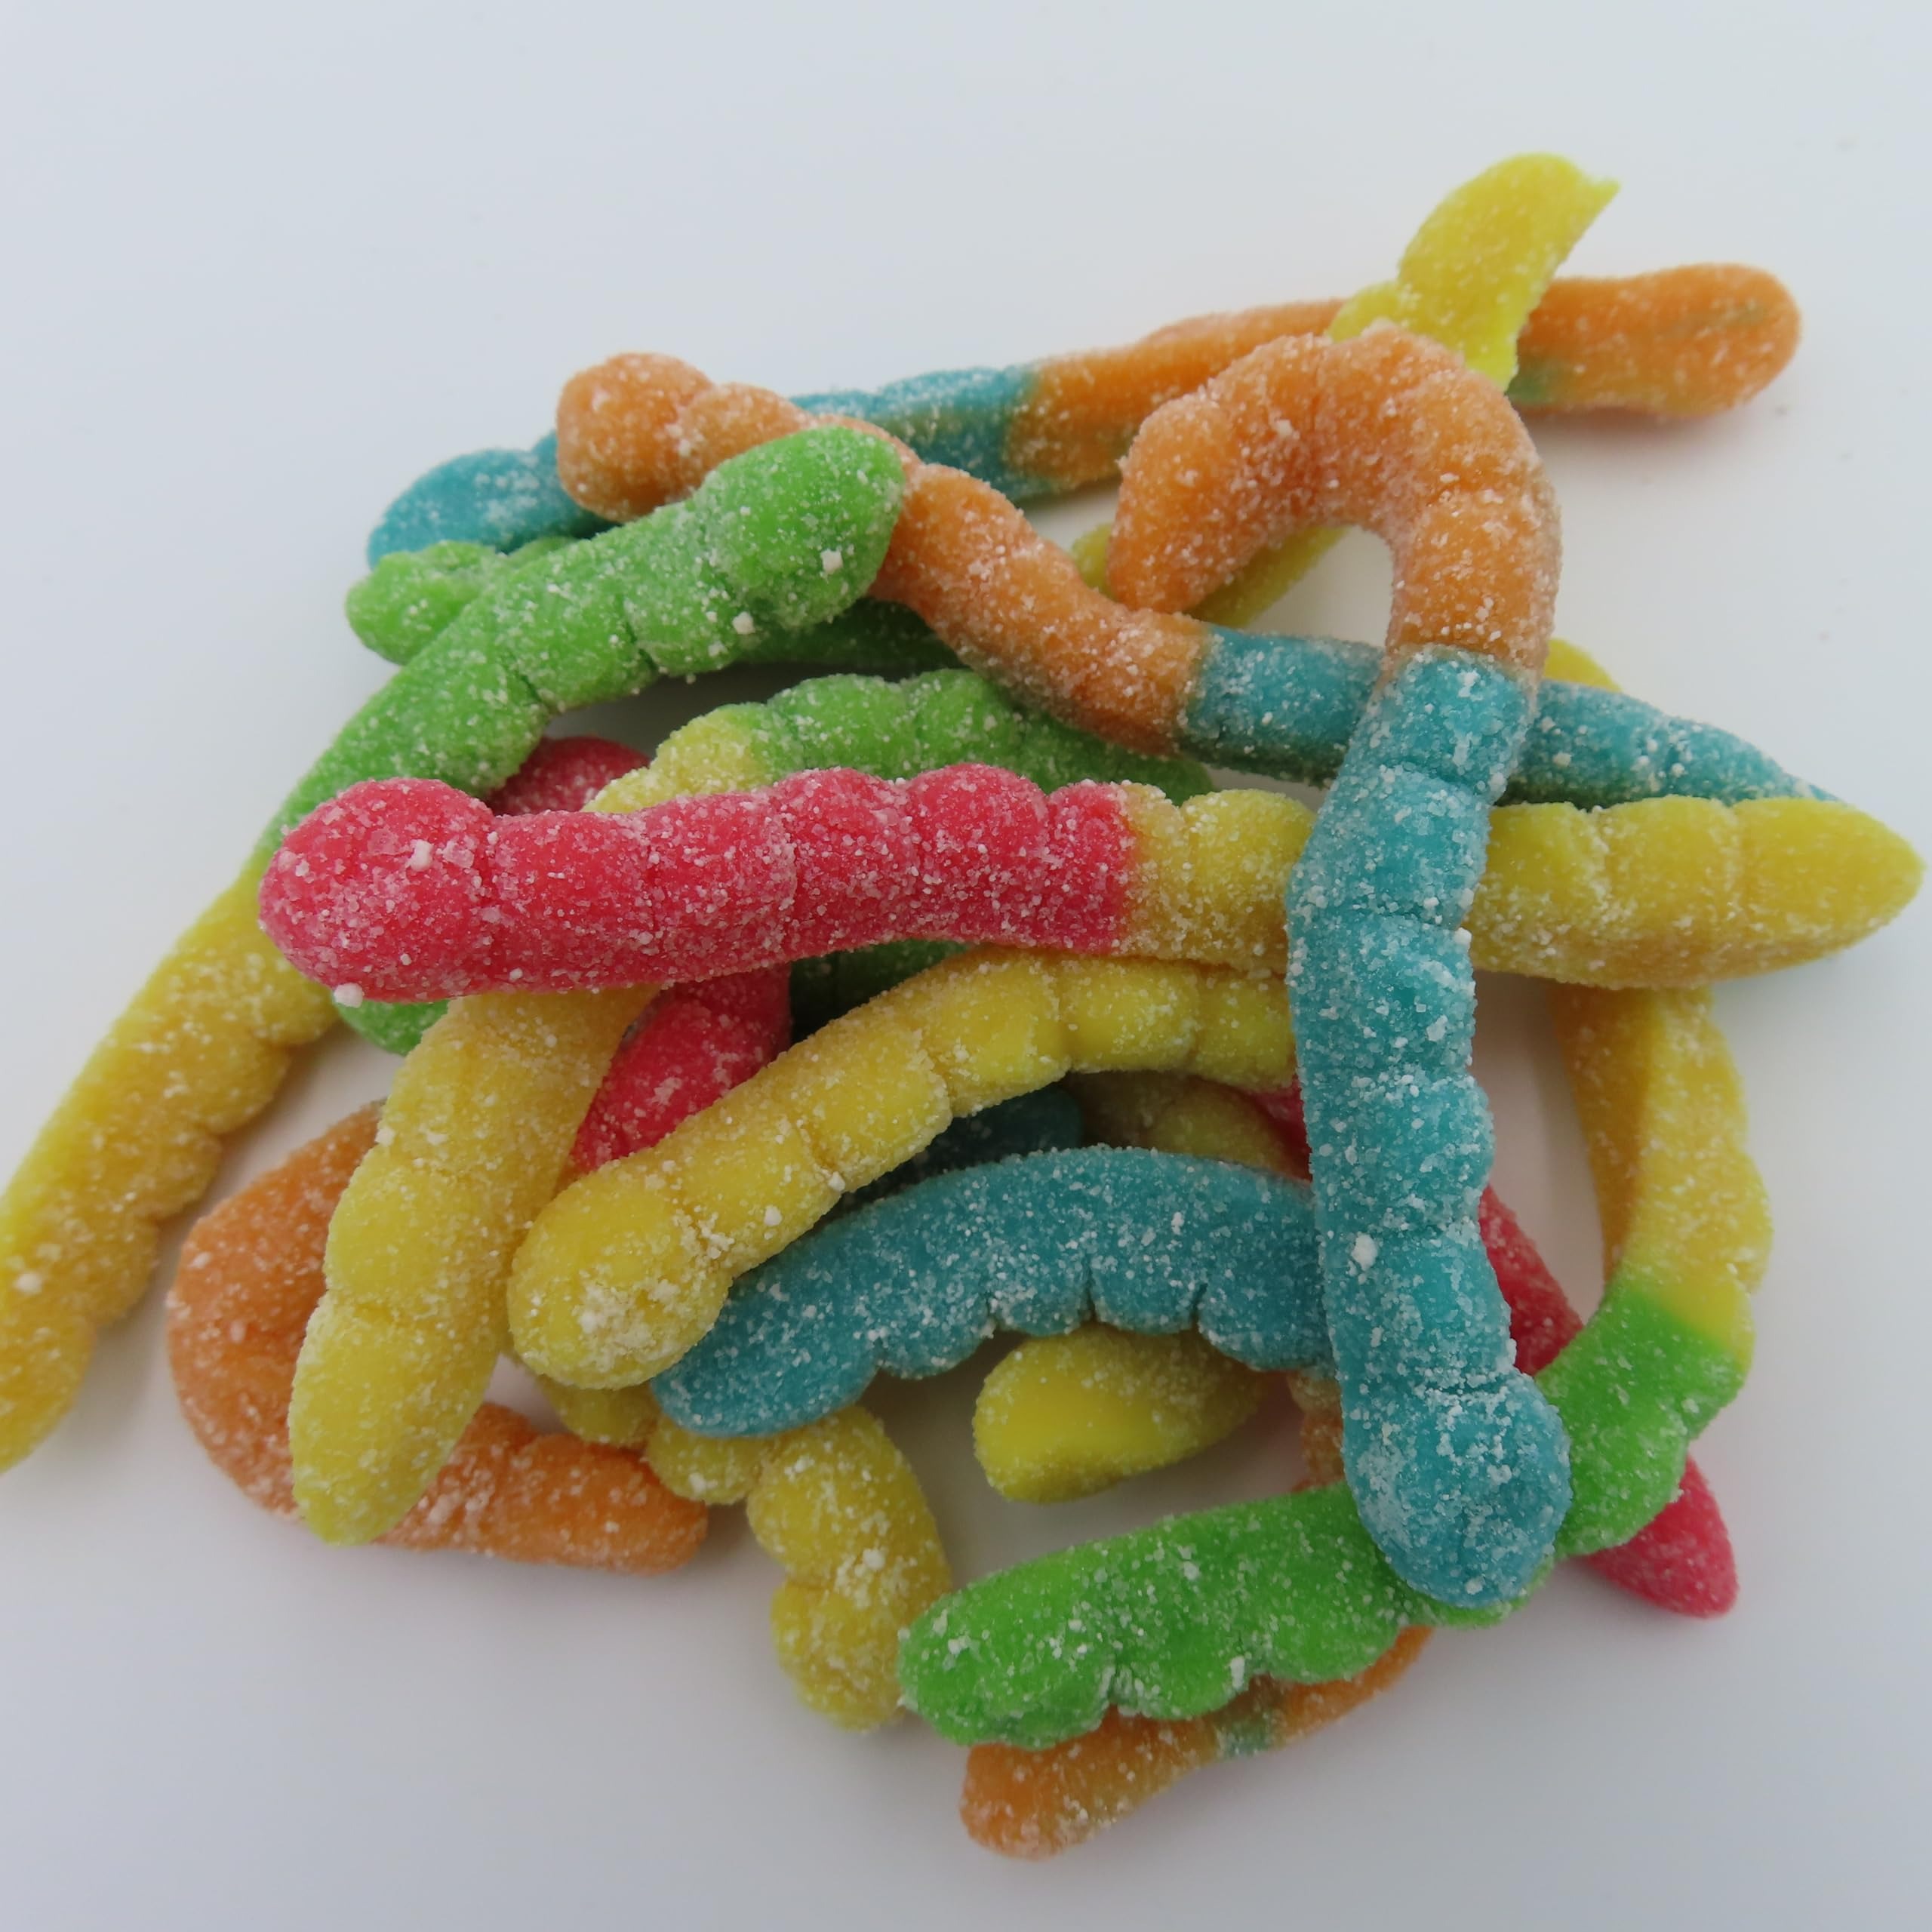
Item Name: Beulah's Sour Gummy Worms, 2 Pound Package, 80 Pieces of Candy
Bullet Point 1: Sweet & Sour Gummy Candy
Bullet Point 2: Sugar Coated
Bullet Point 3: Soft & Chewy
Product Description: Dive into a world of vibrant colors and bold flavors with our Sour Gummy Worms. Each worm is coated in a layer of sugar that perfectly balances the sweet and sour taste, making every bite a delightful experience. Perfect for snacking, sharing, or adding a fun twist to your desserts! You can buy these bright, sweet and sour, sugar coated candies via the Sour Gummy Worms at Beulah's Candyland.
Value: 32.0
Unit: Ounce

Price: 24.26